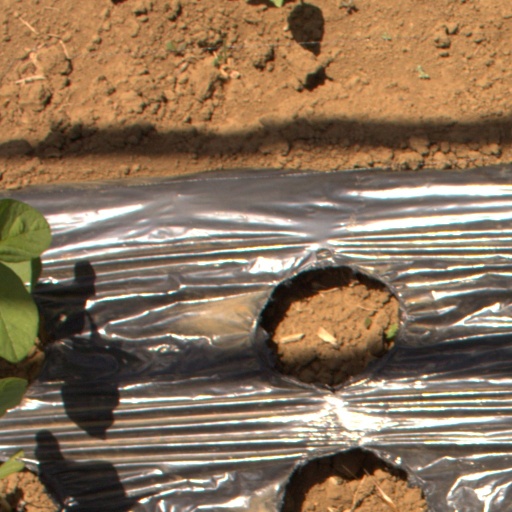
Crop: Jerusalem artichoke